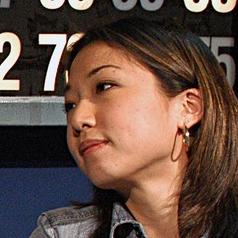
Age: 25